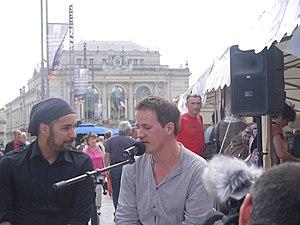
L'Occitanie est une région administrative française créée par la réforme territoriale de 2014 comportant 13 départements, et qui résulte de la fusion des anciennes régions Languedoc-Roussillon et Midi-Pyrénées. Temporairement appelée Languedoc-Roussillon-Midi-Pyrénées, le nom « Occitanie » est officiel depuis le 28 septembre 2016 et effectif depuis le 30 septembre 2016. S'il est sous-titré « Pyrénées-Méditerranée » par le conseil régional, ce sous-titre n'apparaît pas dans le Journal officiel de la République française. Le conseil régional est présidée par Carole Delga depuis le 4 janvier 2016, et son chef-lieu est Toulouse.